Michael Bernhard Valentini

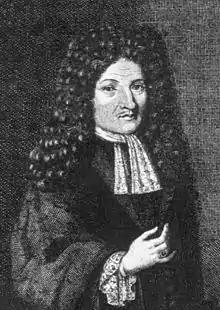
Michael Bernhard Valentini

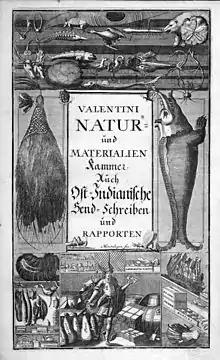
Front page of "Museum Museorum" (2nd ed., 1714) by Valentini

Michael Bernhard Valentini (26 November 1657 – 18 March 1729) was a German doctor and a collector.